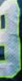
Number: 8